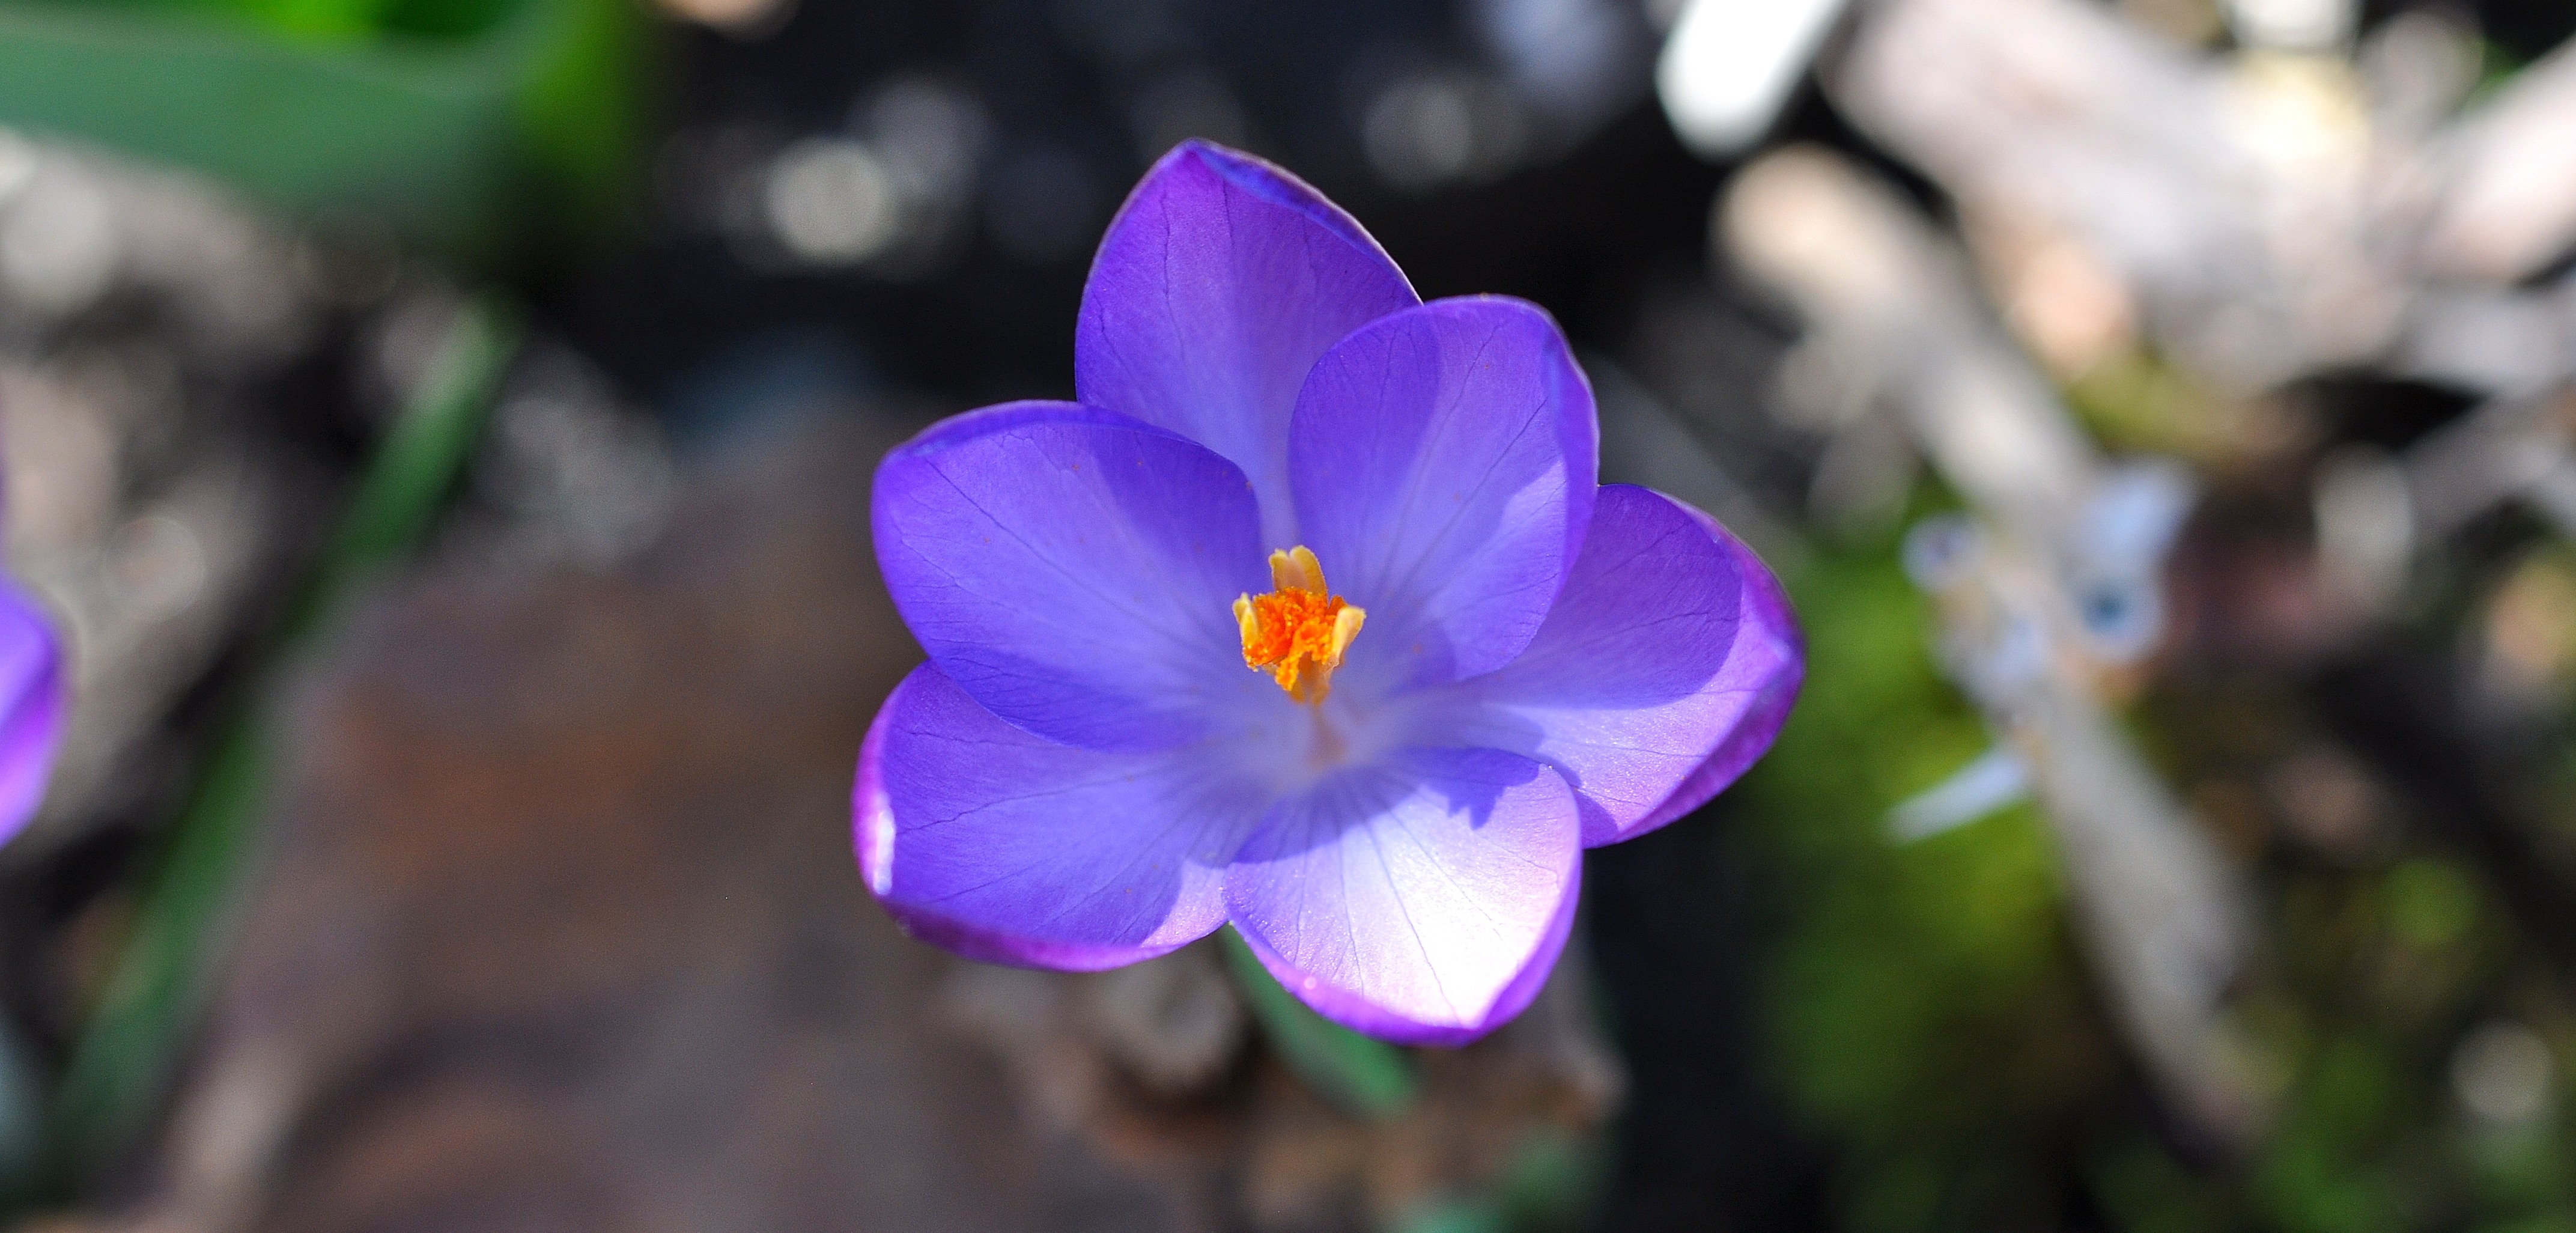
nature, blossom, plant, flower, purple, petal, bloom, spring, botany, close, flora, wildflower, eye, crocus, early bloomer, spring flower, macro photography, harbinger of spring, flowering plant, land plant